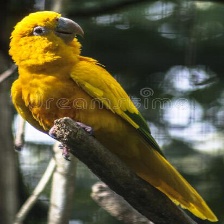
Species: GOLDEN PARAKEET
Scientific name: GUARUBA GUAROUBA